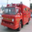
Label: truck